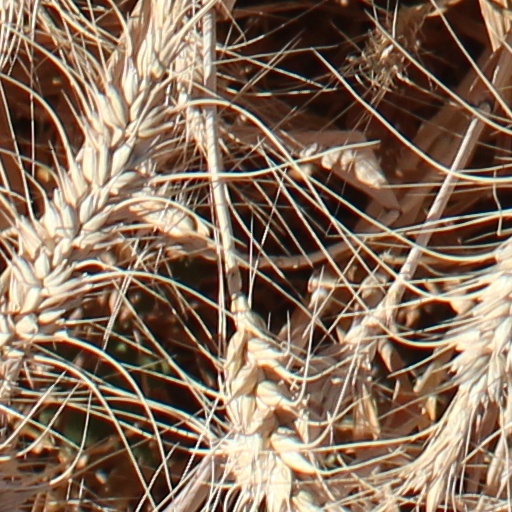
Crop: wheat